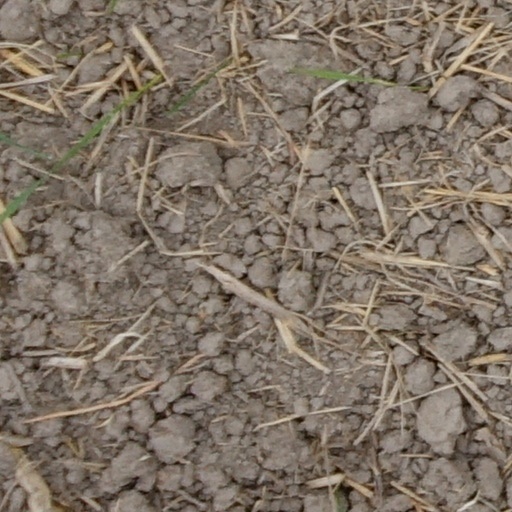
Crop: wheat